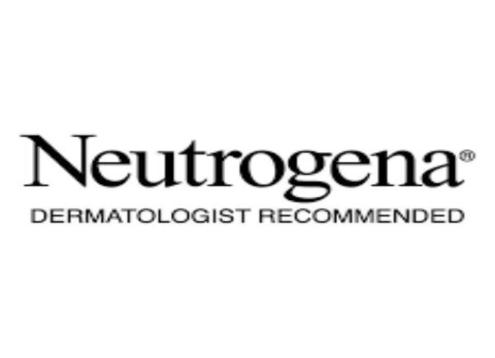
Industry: Necessities